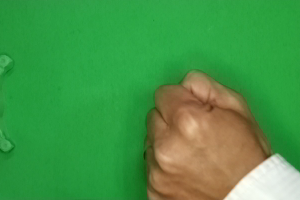
Label: rock